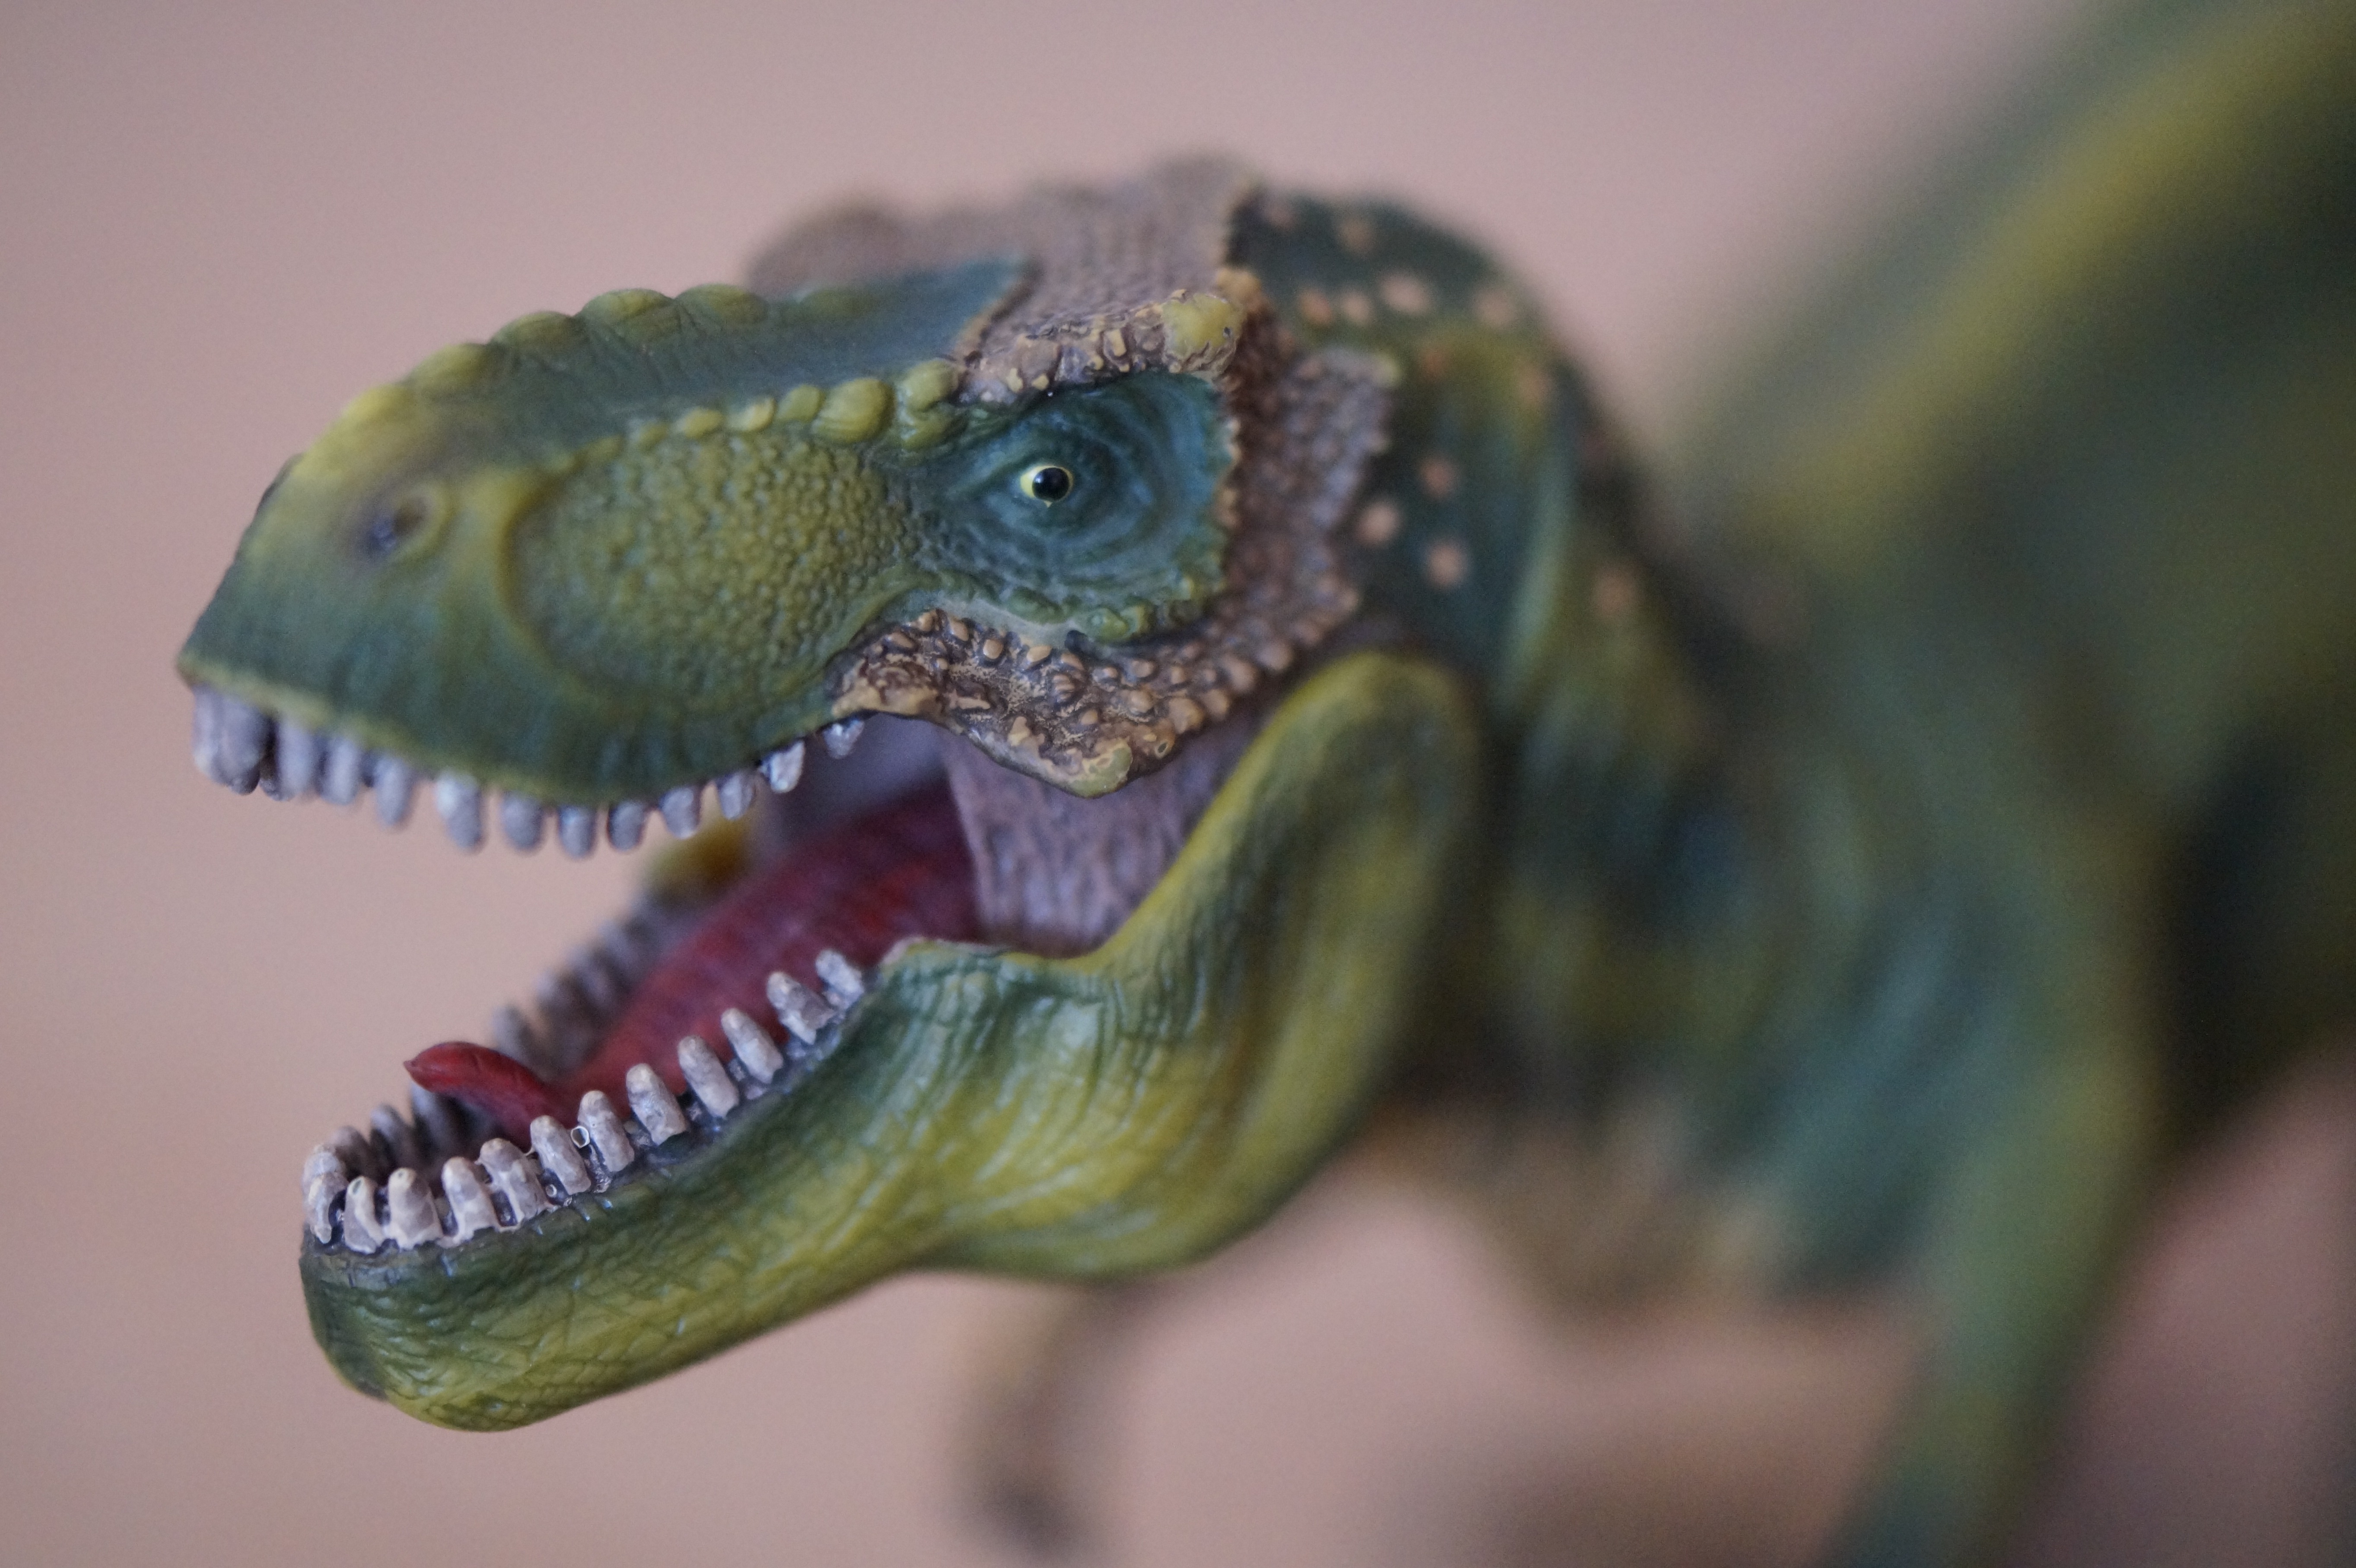
animal, green, foot, predator, reptile, eat, fauna, close up, tyrannosaurus rex, chameleon, children, roar, head, toys, dragon, replica, dinosaur, tooth, dangerous, tyrannosaurus, macro photography, organism, bite, carnivores, dino, prehistoric times, giant lizard, t rex, carnivorous dinosaurs, schleichtier, sharp teeth, velociraptor